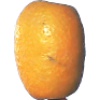
Label: Kumquats 1